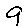
Label: 9